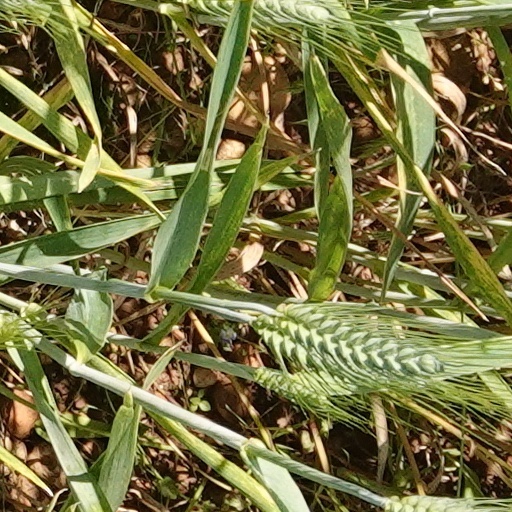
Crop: wheat